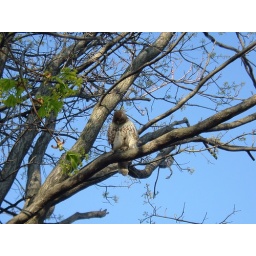
the big redtail in the big blue sky